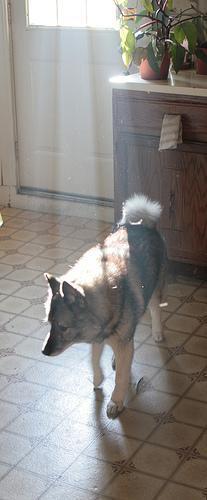
Norwegian_elkhound